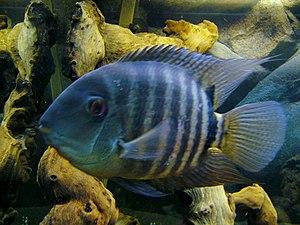
Heros est un genre de poissons de la famille des Cichlidae.
Le Severus est un poisson de la famille des cichlidés. Originaire d'Amérique du Sud, c'est un poisson que l'on peut élever en aquarium.